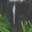
Label: skunk